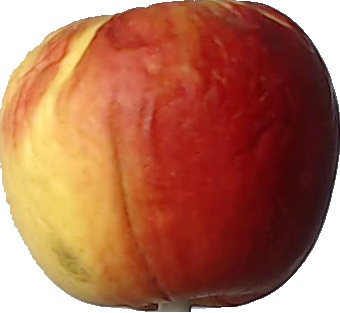
Label: apple_red_yellow_1